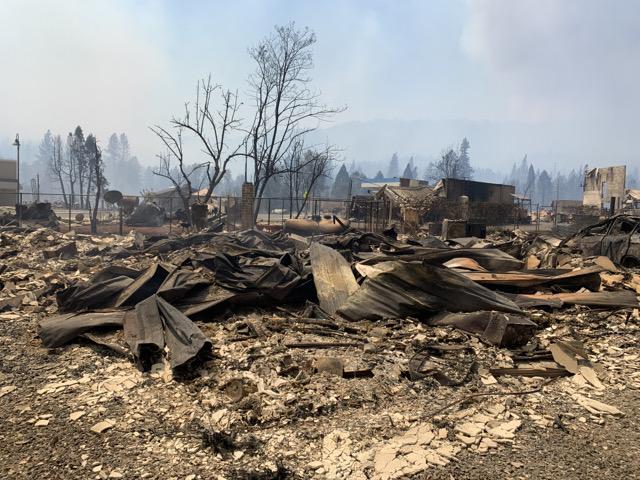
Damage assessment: destroyed